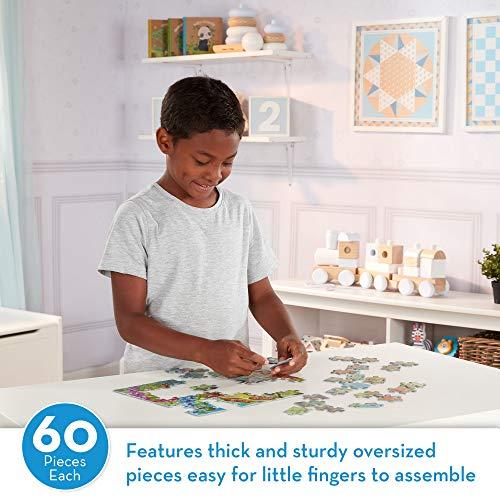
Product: Melissa & Doug Jigsaw Puzzles Set - Bugs and Dinosaurs (60 pcs)
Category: Toys & Games | Puzzles | Jigsaw Puzzles
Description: Durably constructed cardboard jigsaw puzzles.
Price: $6.99
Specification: ProductDimensions:1.8x7.4x10.9inches|ItemWeight:14.4ounces|ShippingWeight:14.4ounces(Viewshippingratesandpolicies)|DomesticShipping:ItemcanbeshippedwithinU.S.|InternationalShipping:ThisitemcanbeshippedtoselectcountriesoutsideoftheU.S.LearnMore|ASIN:B00ND5XYGG|Itemmodelnumber:8078|Manufacturerrecommendedage:5-10years